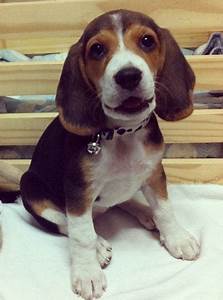
Label: dog